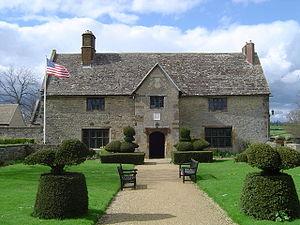
Cet article recense les sites concernés par l'observatoire mondial des monuments en 2014.